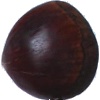
Label: chestnut